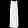
Label: Dress